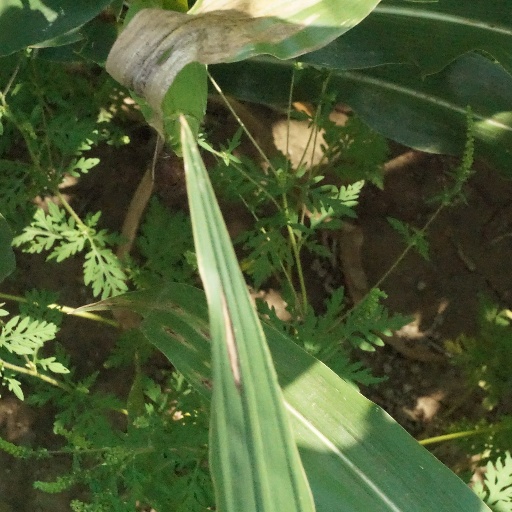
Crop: maize; corn